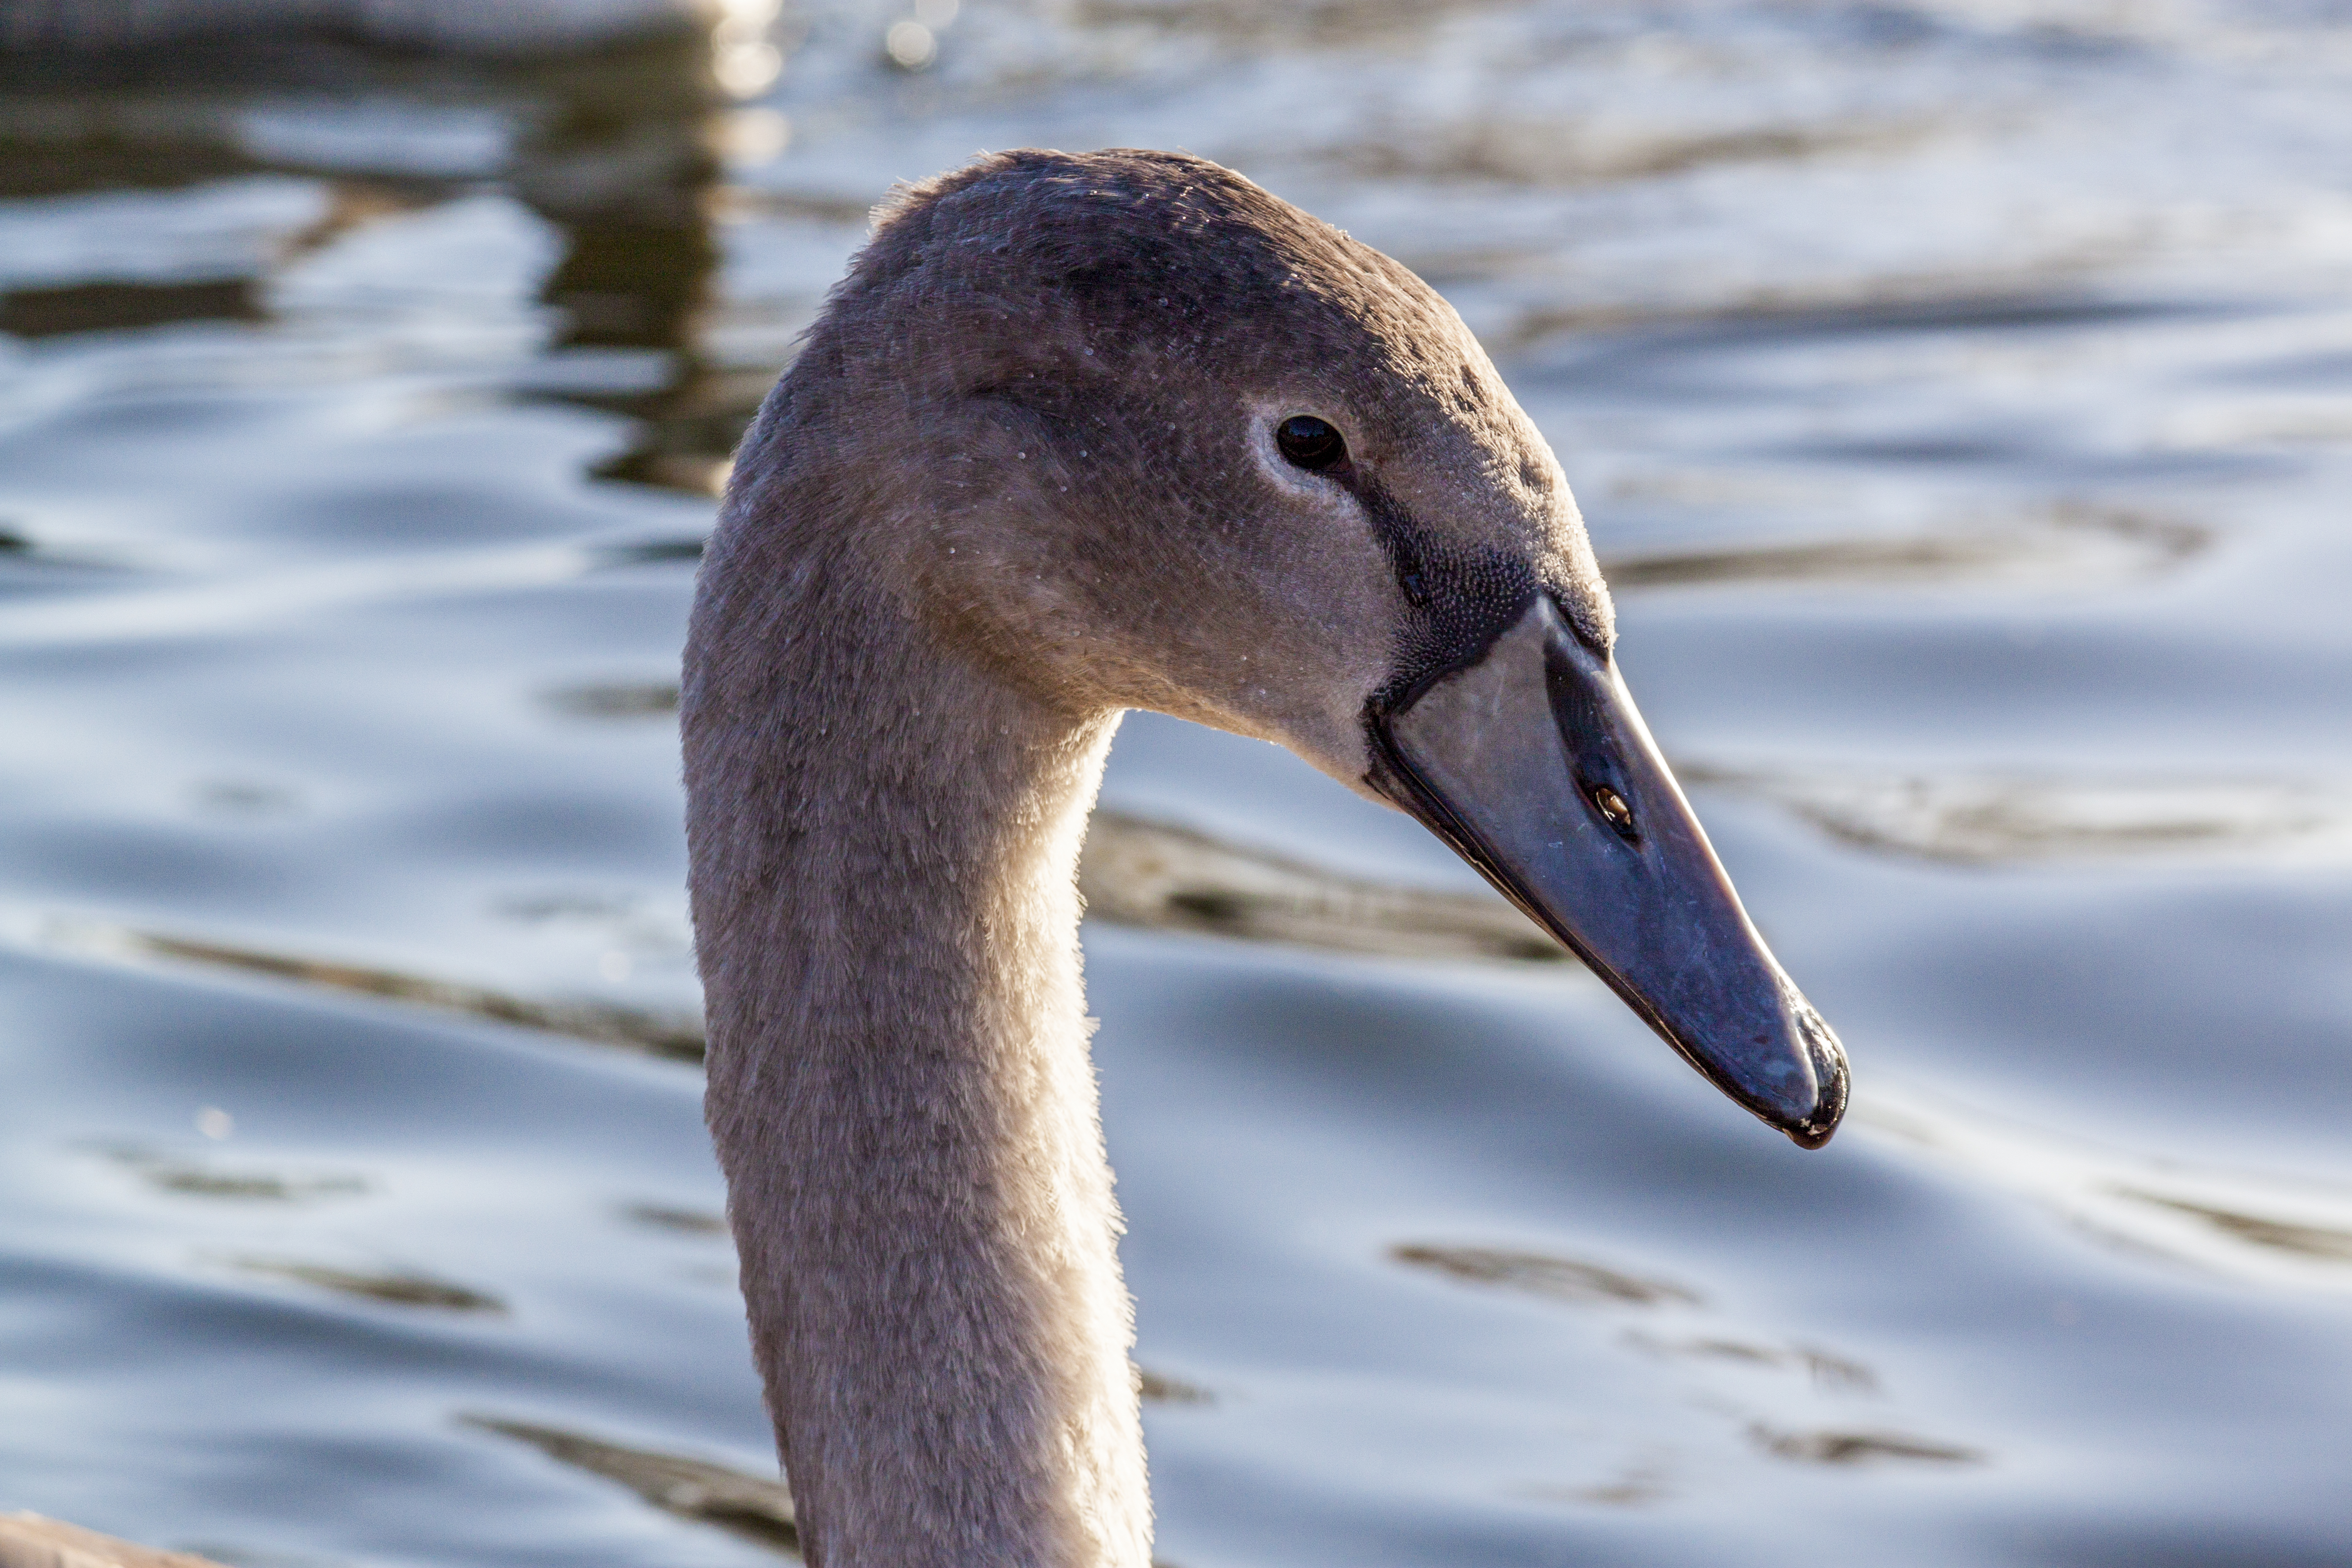
nature, bird, wildlife, beak, fauna, close up, uk, swan, vertebrate, waterfowl, water bird, peterborough, ducks geese and swans